Charge at Sheria

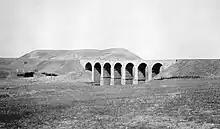
Sheria railway bridge crossing the Wadi Sheria with Tel el Sheria behind

The 12th Light Horse Regiment was informed at about 7:30, that the Sheria position had been captured by the 60th London Division, and that the Ottoman garrison was retiring northwards. "[T]he hill was stormed at 4.30 next morning and carried at the point of the bayonet." However, the Londoners' advance was stopped by a strongly entrenched Ottoman rearguard position to the north, with excellent vantage over their approach across bare sloping ground. The Londoners took up a defensive position about from this Ottoman rearguard position, while the Ottoman rearguard had withdrawn to a line about to the north on a long gentle bare slope leading up from the wadi on the extreme flank of the Ottoman defences. Here they reformed and dug in on a strong position with an "excellent zone of fire" sweeping the slope with shrapnel, machine guns and rifle fire. "The check to the Londoners on the slope beyond Sheria seriously hampered the success of the British plan … it meant a day's delay at least to Shea's [and Hodgson's] advance towards Huj." The light horse regiments were then ordered to make a mounted attack on a redoubt defended by machine guns, rifles, and covered from behind by a big gun. They were to ride across open, bare and absolutely barren approach without any cover, to charge straight in on the redoubt at the gallop. A Situation Report at 14:40 located the battle to the north of Sheria hospital, 1 mile (1.6 km) north of Tel el Sheria, yet the position was attacked and captured by two battalions which crossed the Wadi esh Sheria at 17:00.